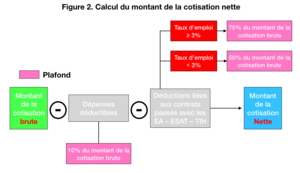
Vulgarisation du nouveau mode de calcul de la cotisation ""nette"" dans le cadre de l'Obligation d'Emploi des Travailleurs Handicapés (OETH) en France."
L'obligation d’emploi des travailleurs handicapés correspond à l’obligation légale pour certaines entreprises d’employer un pourcentage de travailleurs en situation de handicap sous peine de se voir appliquer des sanctions. Elle a pour but de favoriser l'intégration des travailleurs handicapés dans le milieu ordinaire du travail.